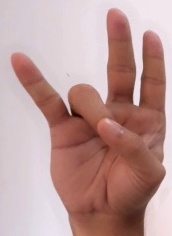
ASL sign: 7